Edwin C. Horrell

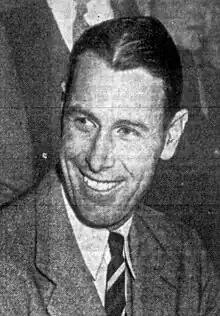
c. 1942

Edwin C. "Babe" Horrell (September 29, 1902 – June 13, 1992) was an American football player and coach. He played college football at the University of California, Berkeley, where he was an All-American in 1924 at center. Horrell served as the head football coach at the University of California, Los Angeles from 1939 to 1944, compiling a record of 24–31–6. In 1942, he led the UCLA Bruins to the Pacific Coast Conference title and an appearance in the Rose Bowl. Horrell was inducted into the College Football Hall of Fame as a player in 1969.